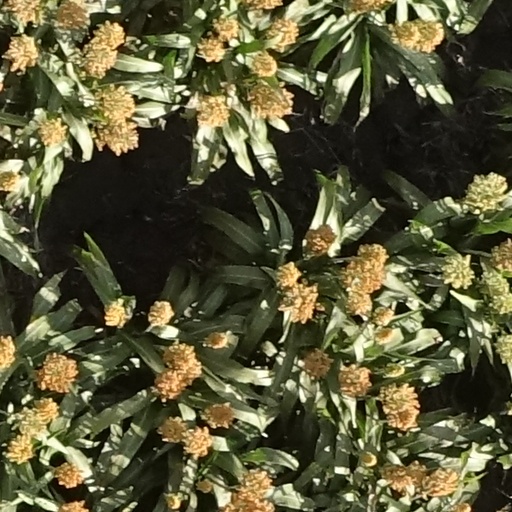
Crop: sorghum